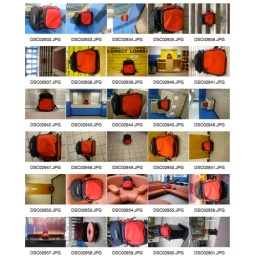
The red bag was shot in three different distances in front of ten different backgrounds.